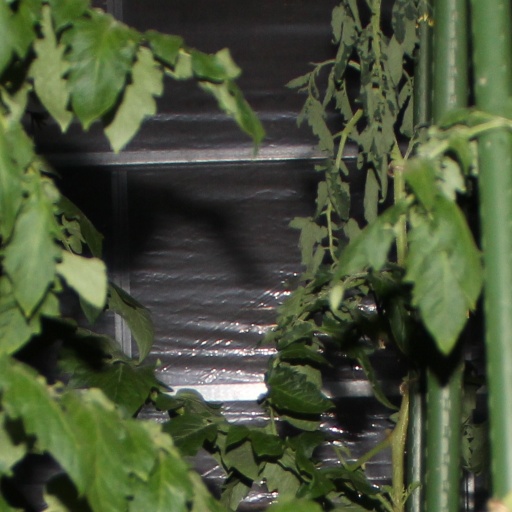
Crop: tomato